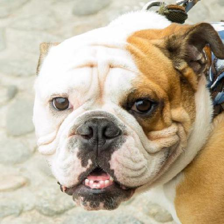
Label: animals